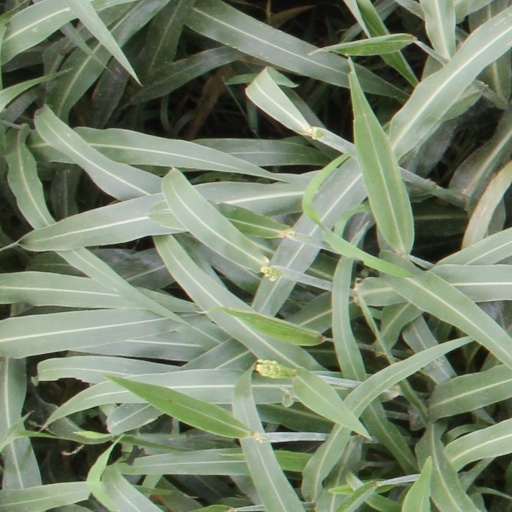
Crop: sorghum